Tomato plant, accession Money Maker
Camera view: vertical (180 deg); turntable rotation: 330 degrees
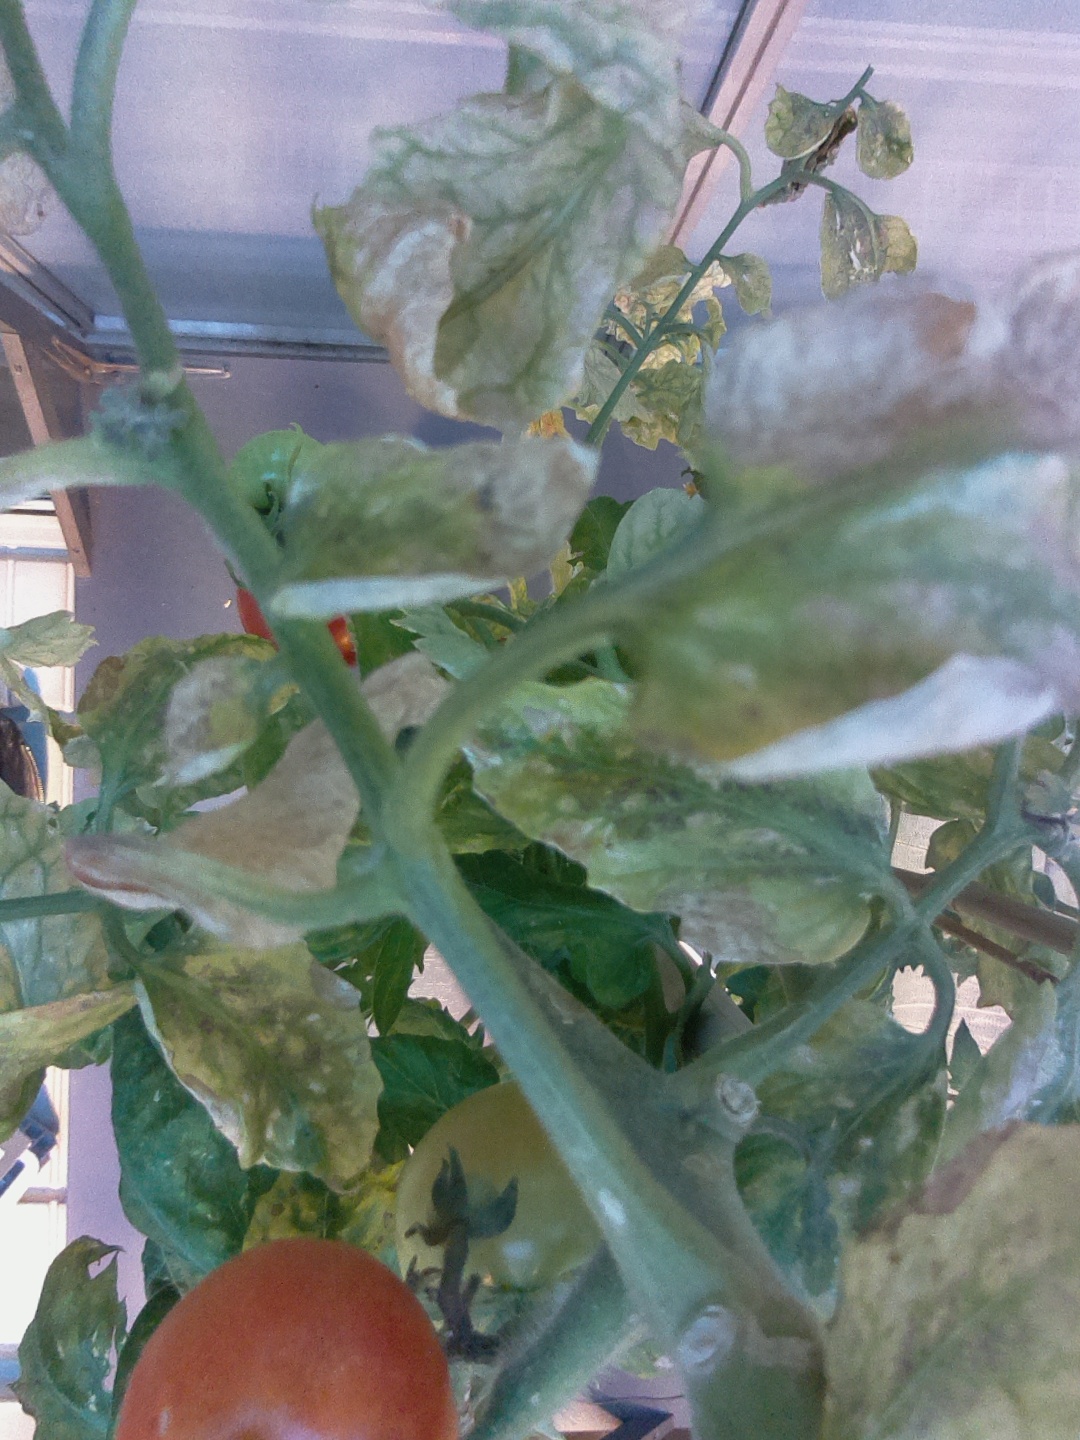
BBCH growth stage 81: 10%-20% of fruits show typical fully ripe color